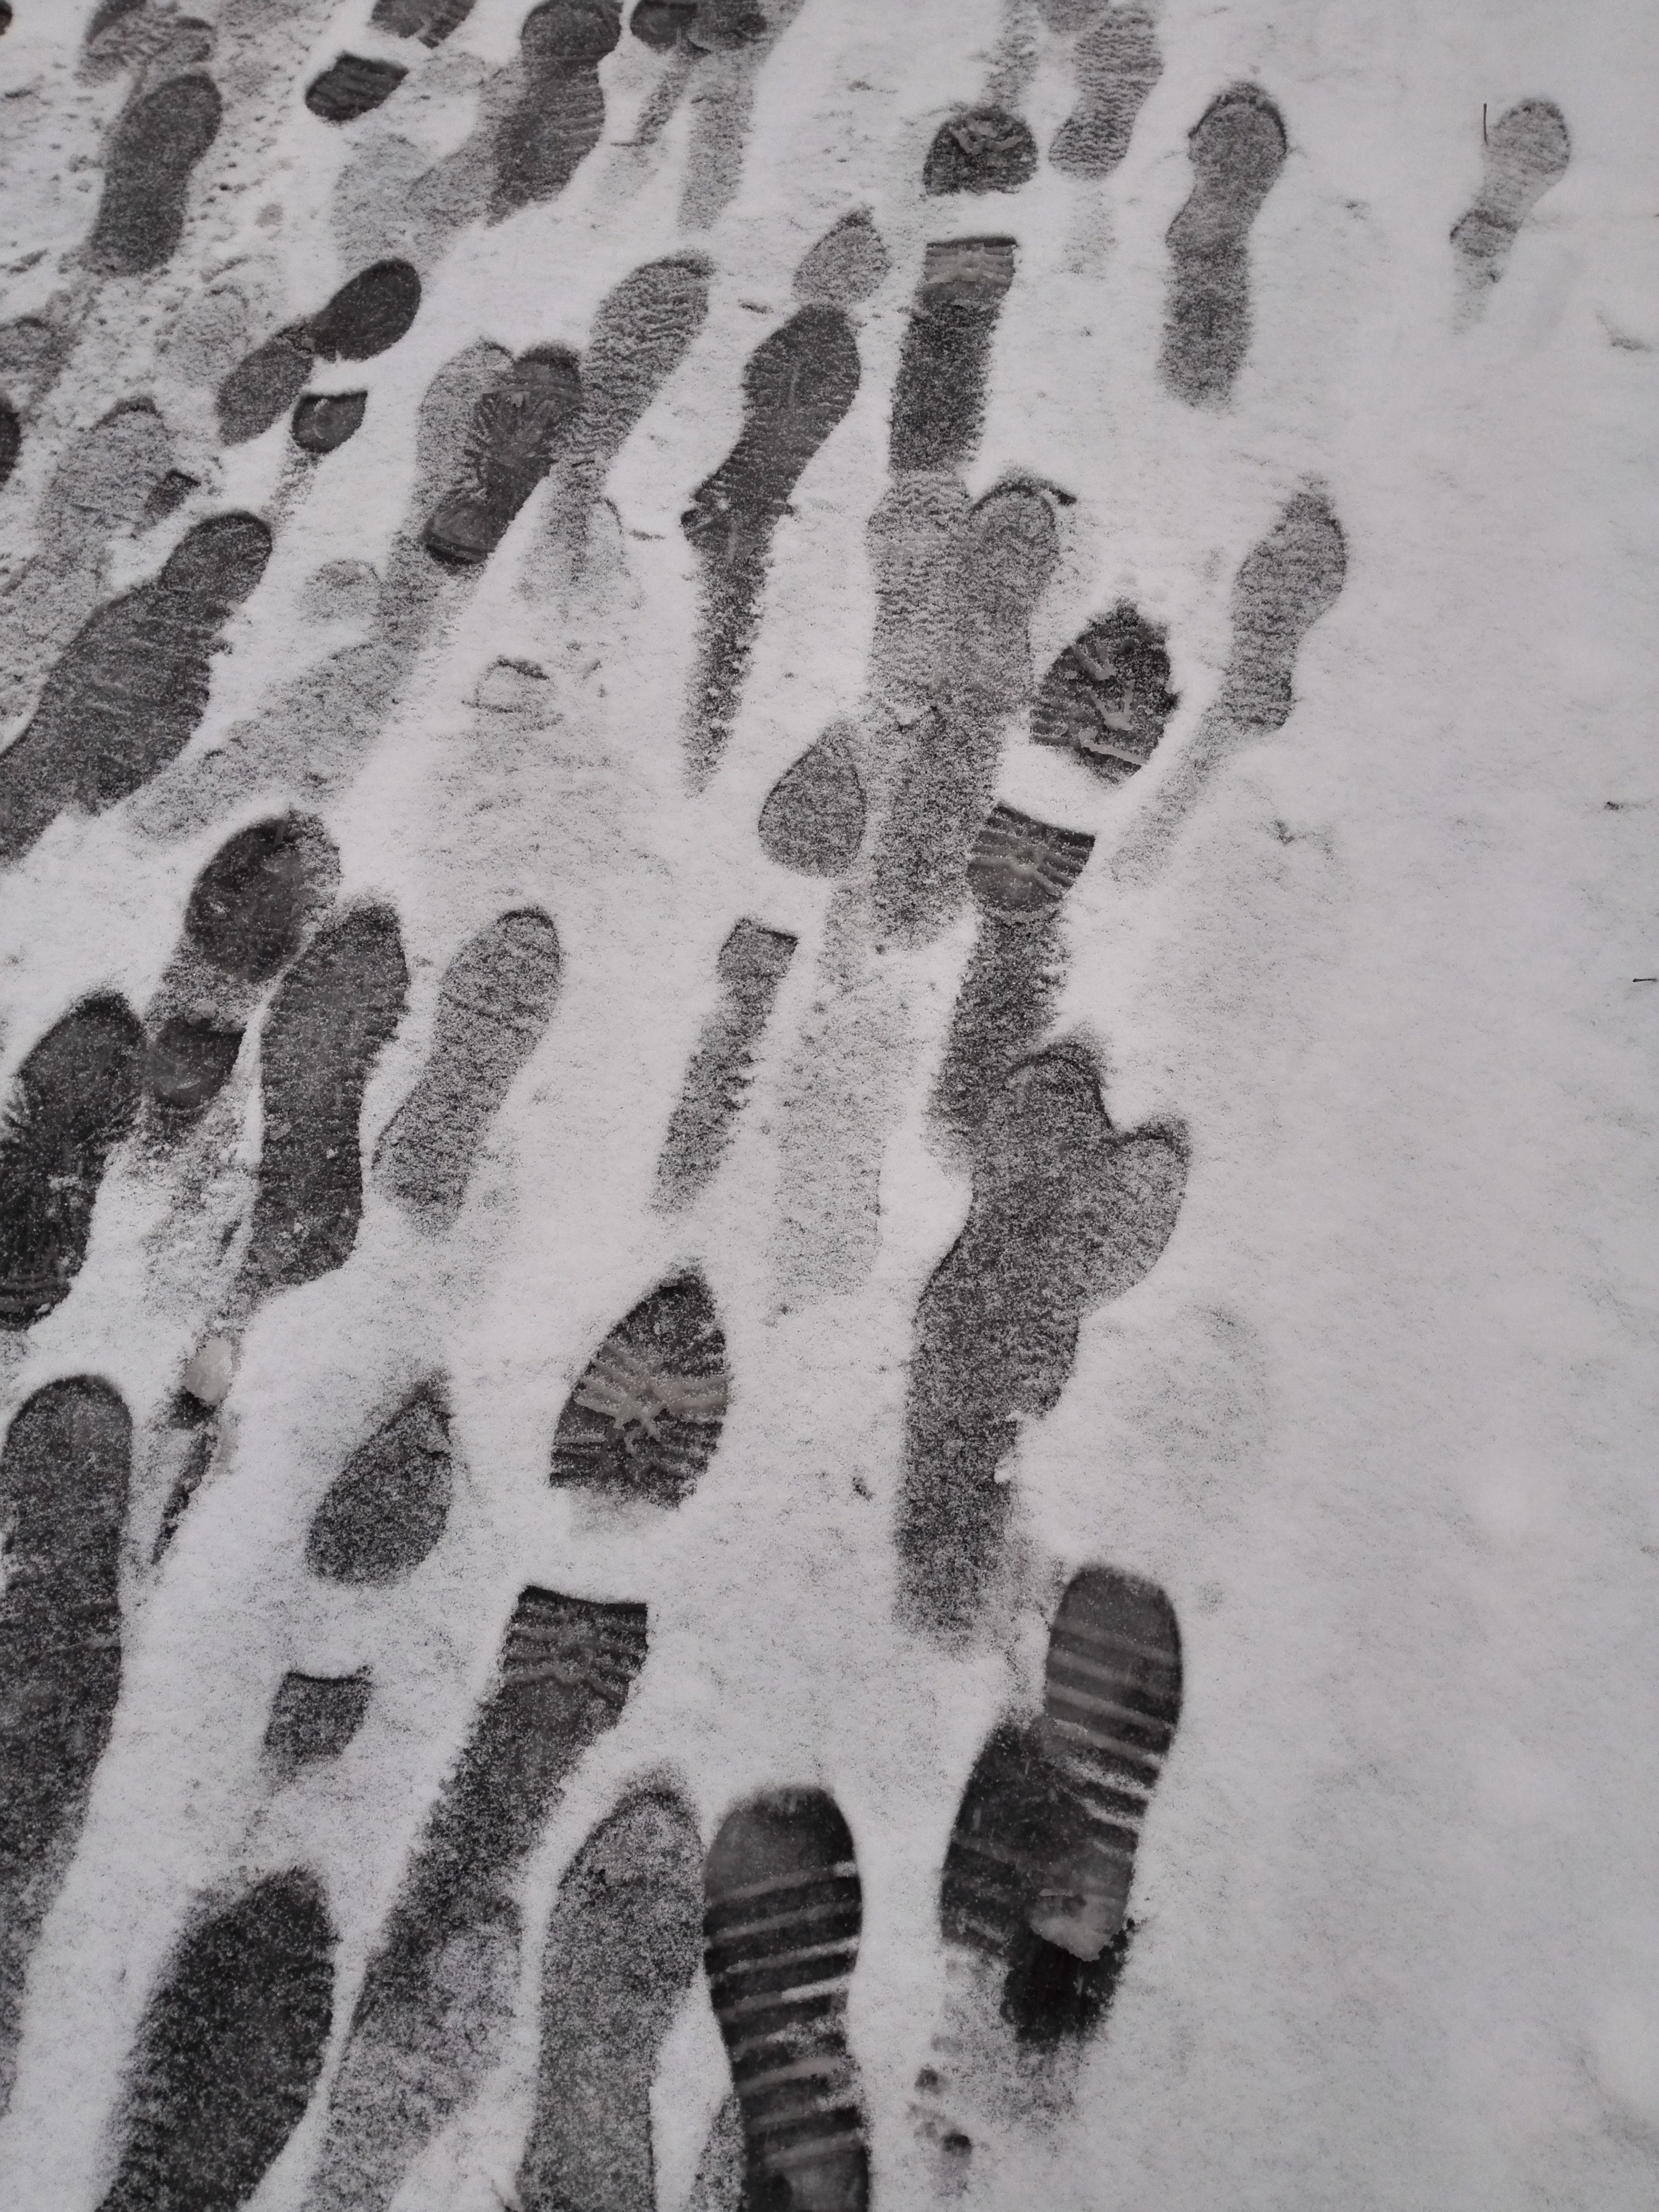
snow, black and white, white, wall, pattern, monochrome, footprints, art, sketch, drawing, minimalist, monochrome photography